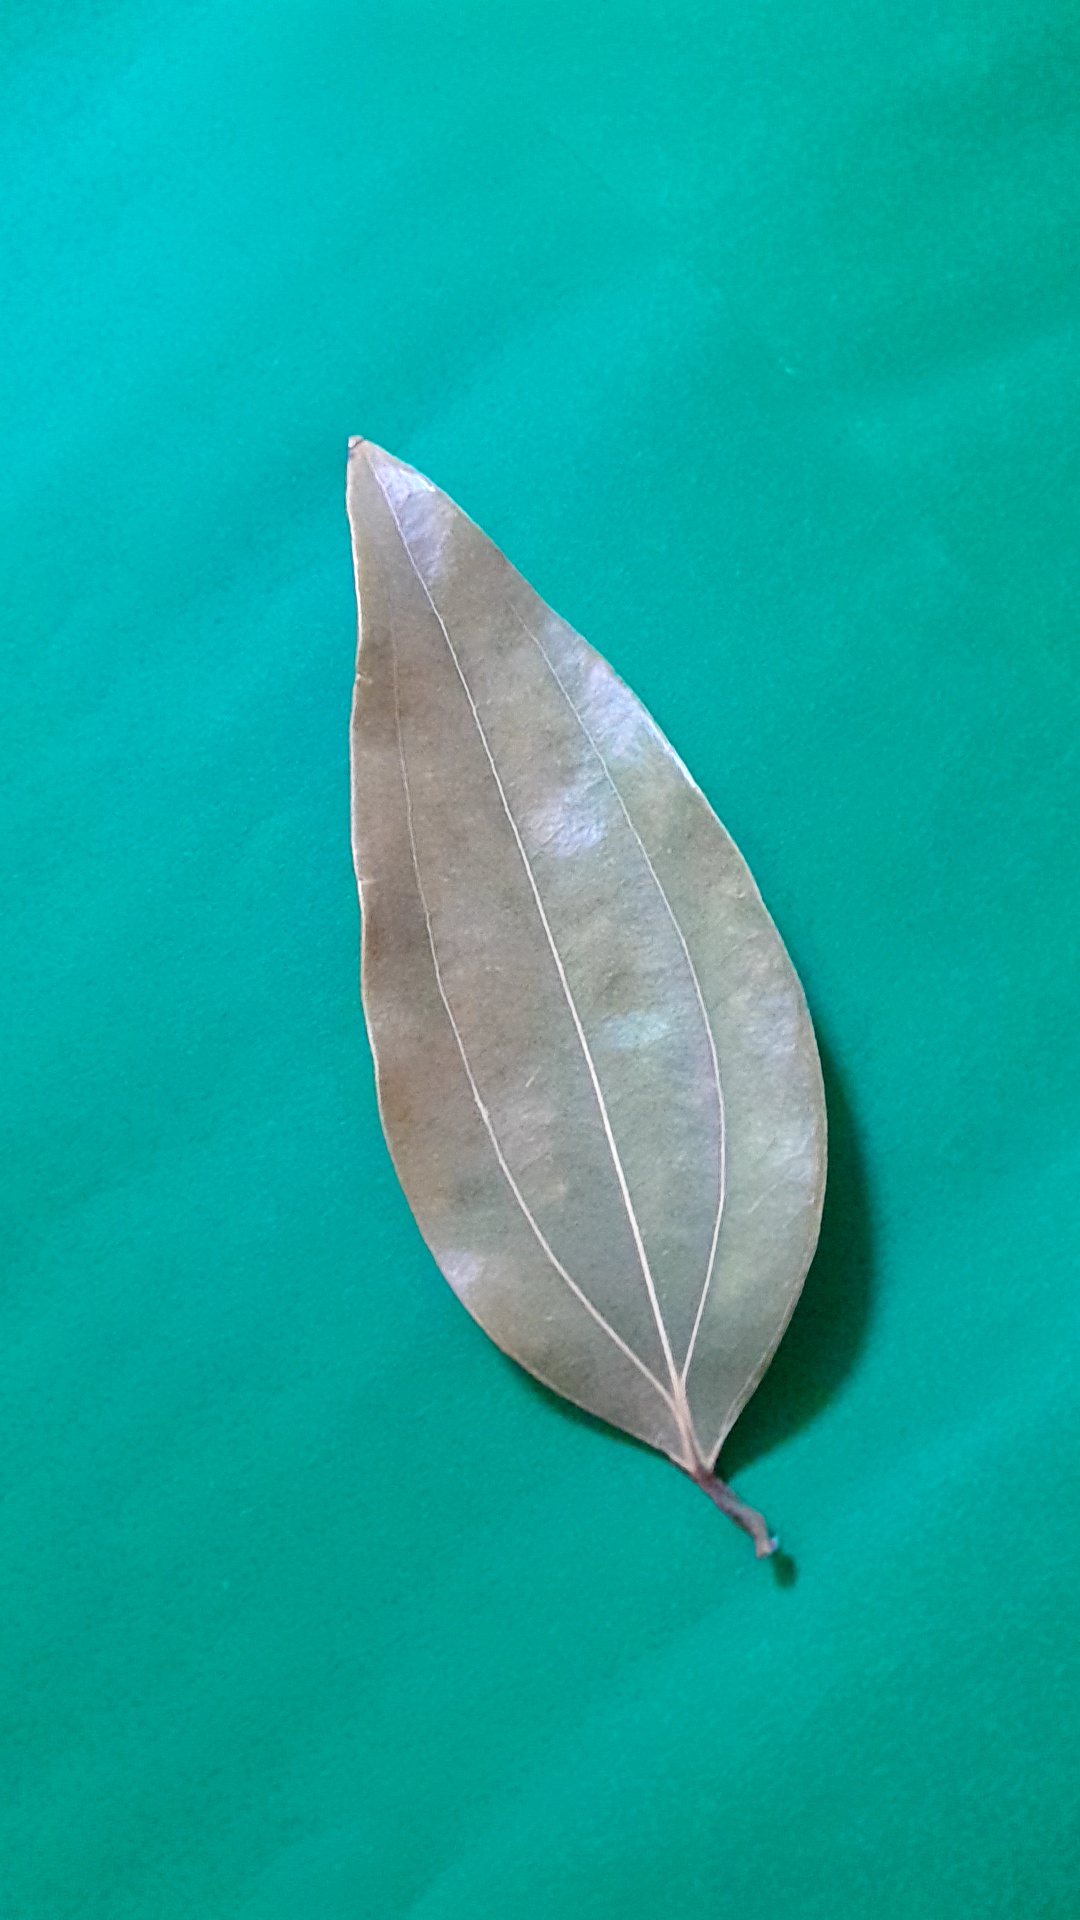
Label: Dry Leaf